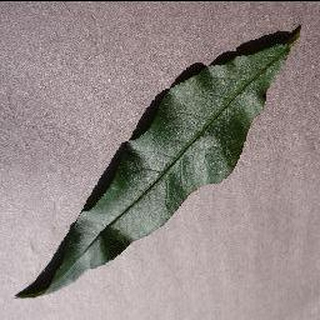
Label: healthy_peach